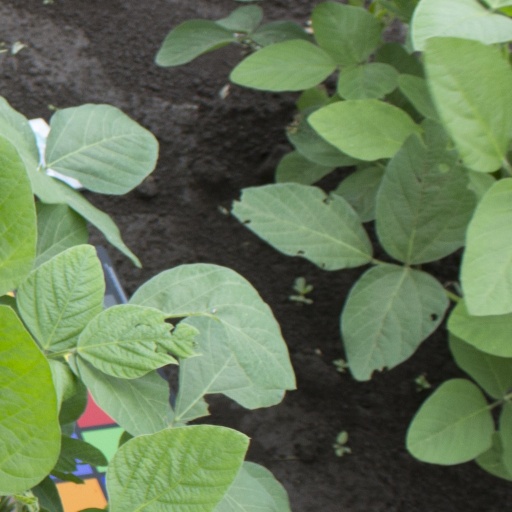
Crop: soybean